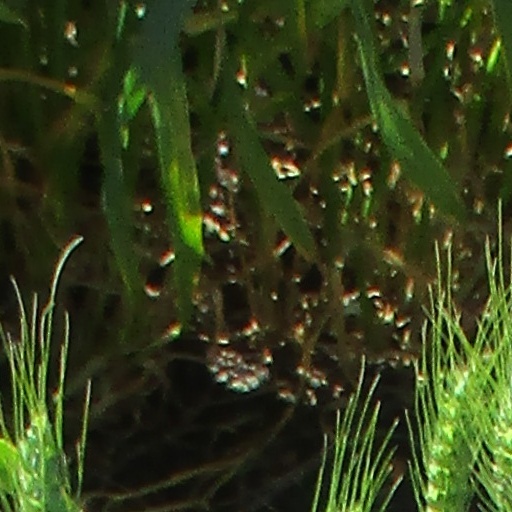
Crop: wheat